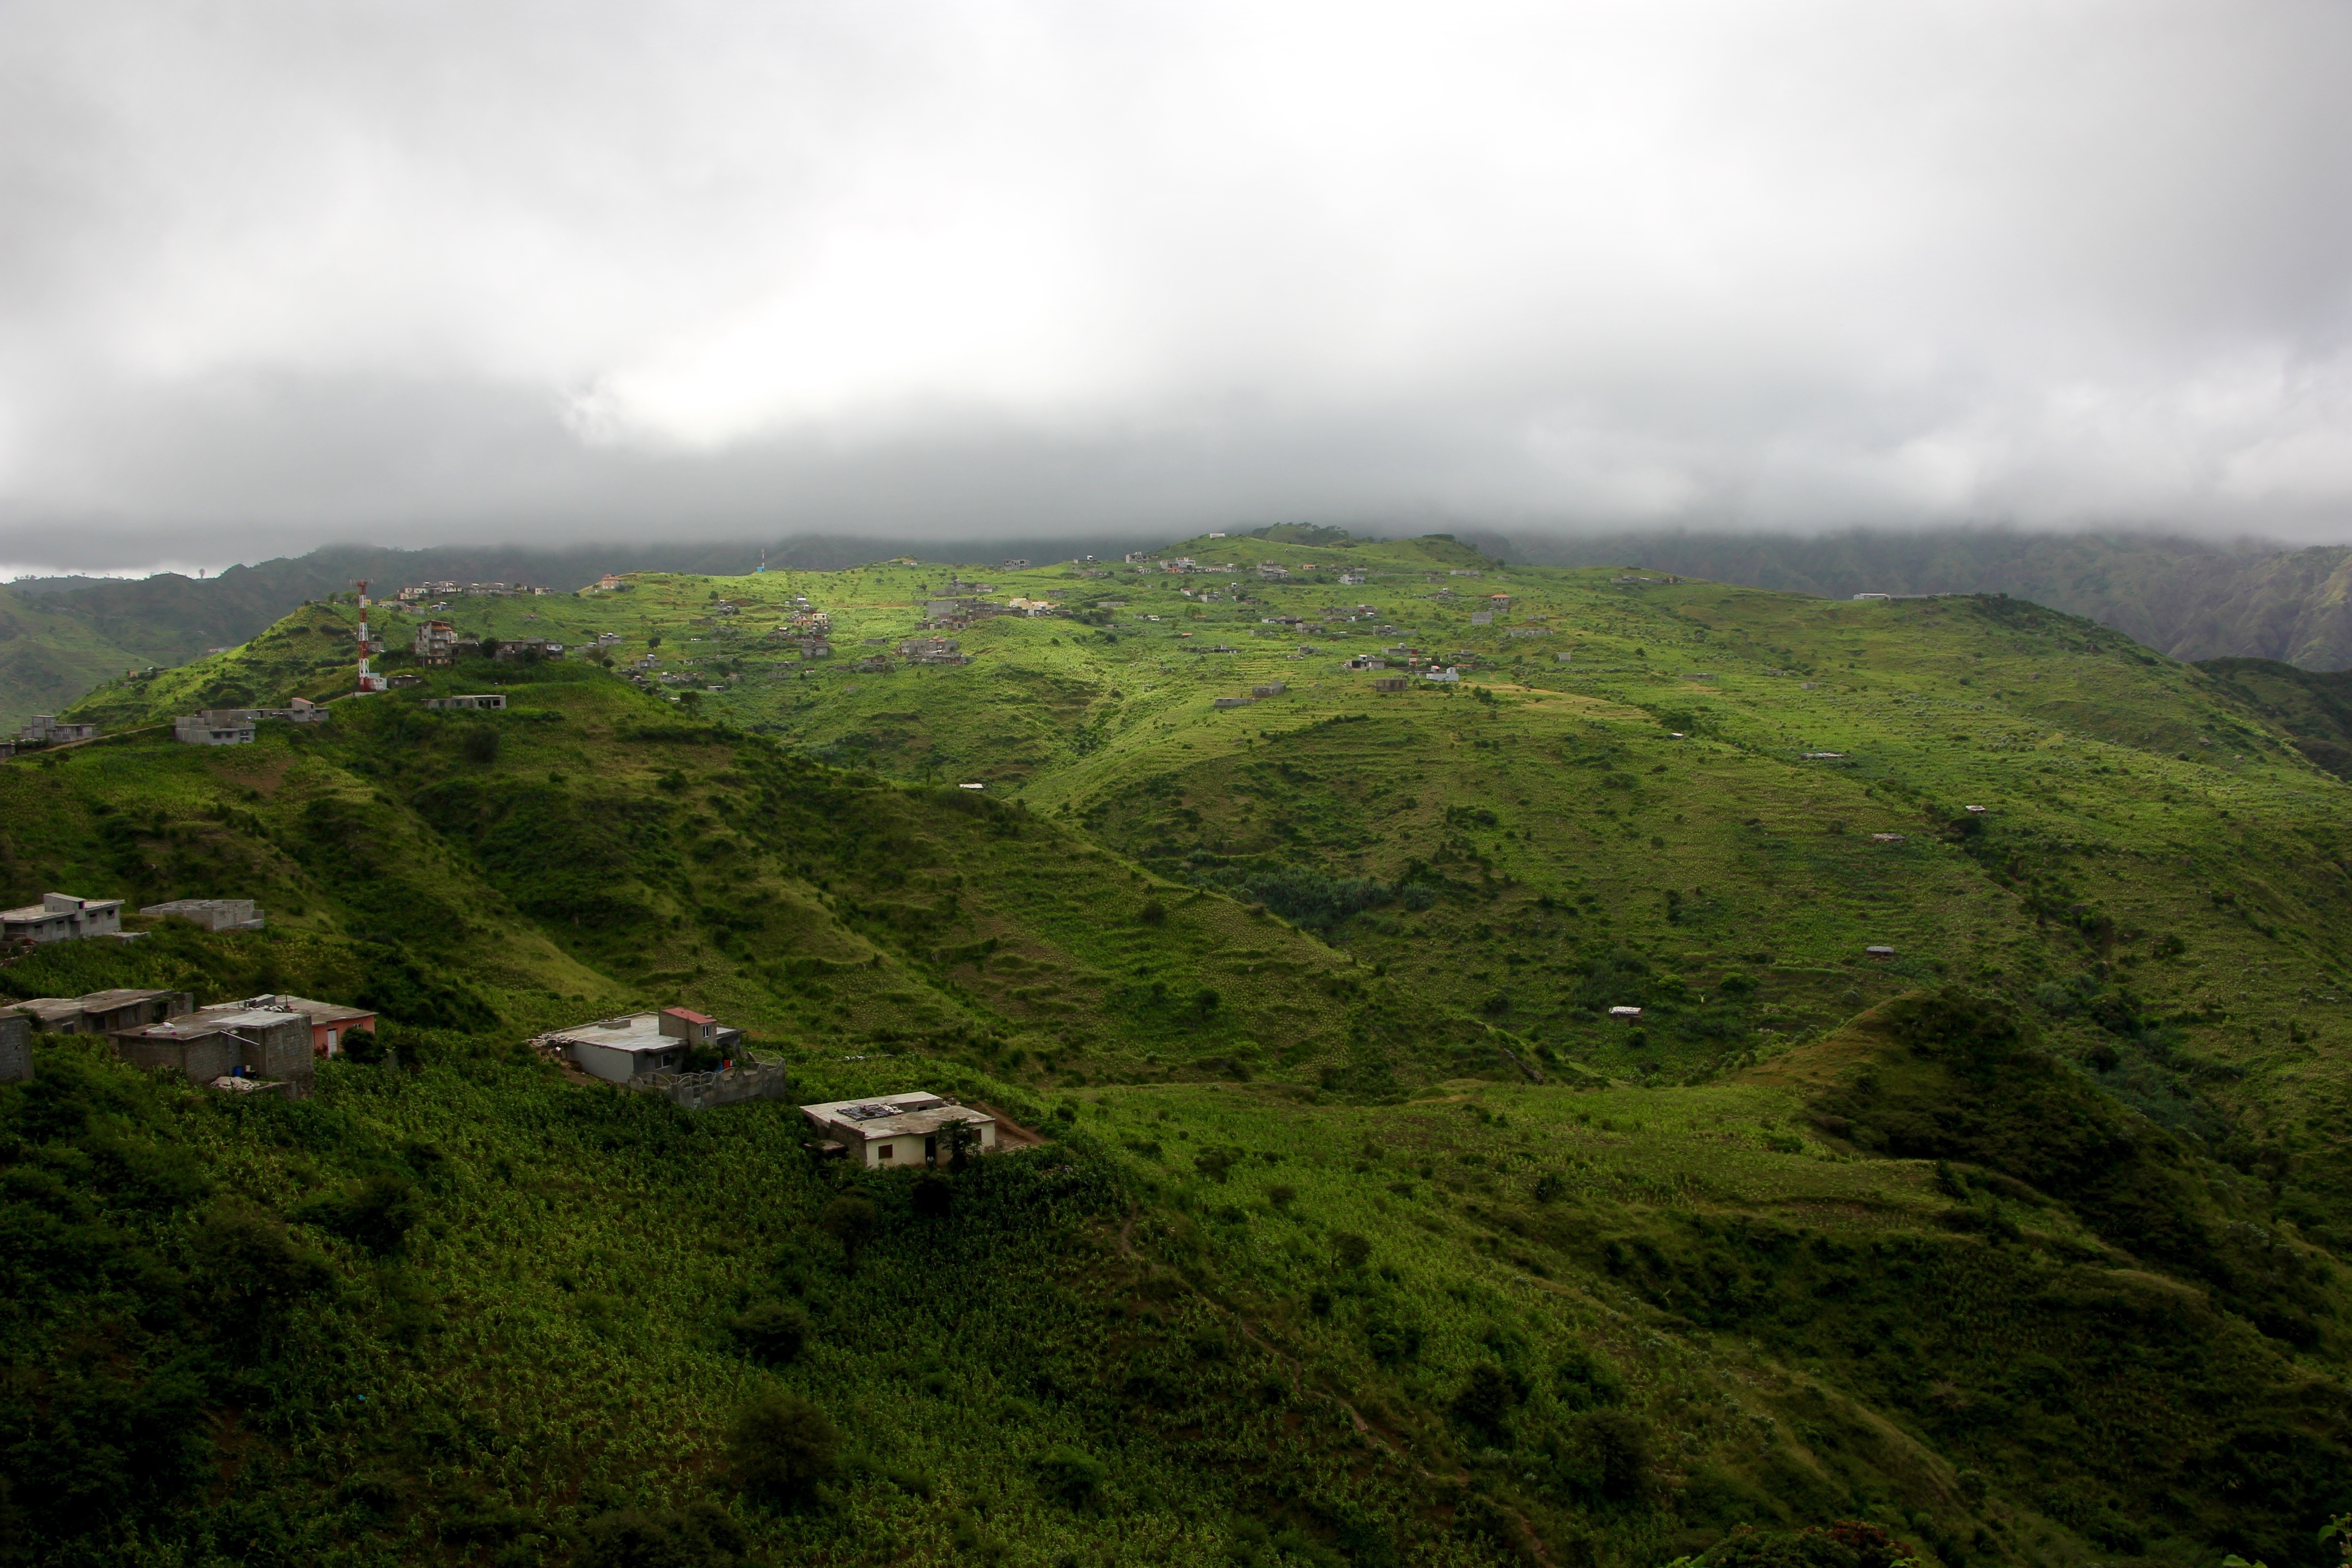
landscape, coast, nature, mountain, cloud, meadow, hill, lake, valley, mountain range, highland, terrain, ridge, alps, plateau, fell, loch, rural area, landform, aerial photography, mountain pass, geographical feature, atmospheric phenomenon, mountainous landforms